BMW M5

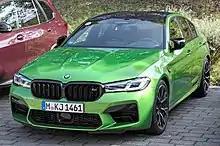
BMW M5 LCI

To celebrate BMW M5 30th anniversary in 2015, BMW had built 300 special edition models, named "30 Jahre BMW M5". All 300 cars came in BMW special edition paint in the Individual colour shade called the Frozen Dark Silver metallic. On the interior, "30 Jahre M5" is embroidered on the front door sill finishers and the seat backrests, and plaque bearing "30 Jahre M5" and "1/300" inscriptions is placed on the dashboard.